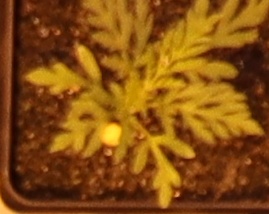
Label: Ragweed